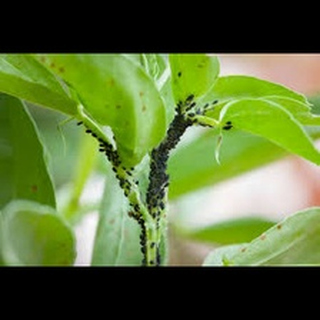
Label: wheat_aphid